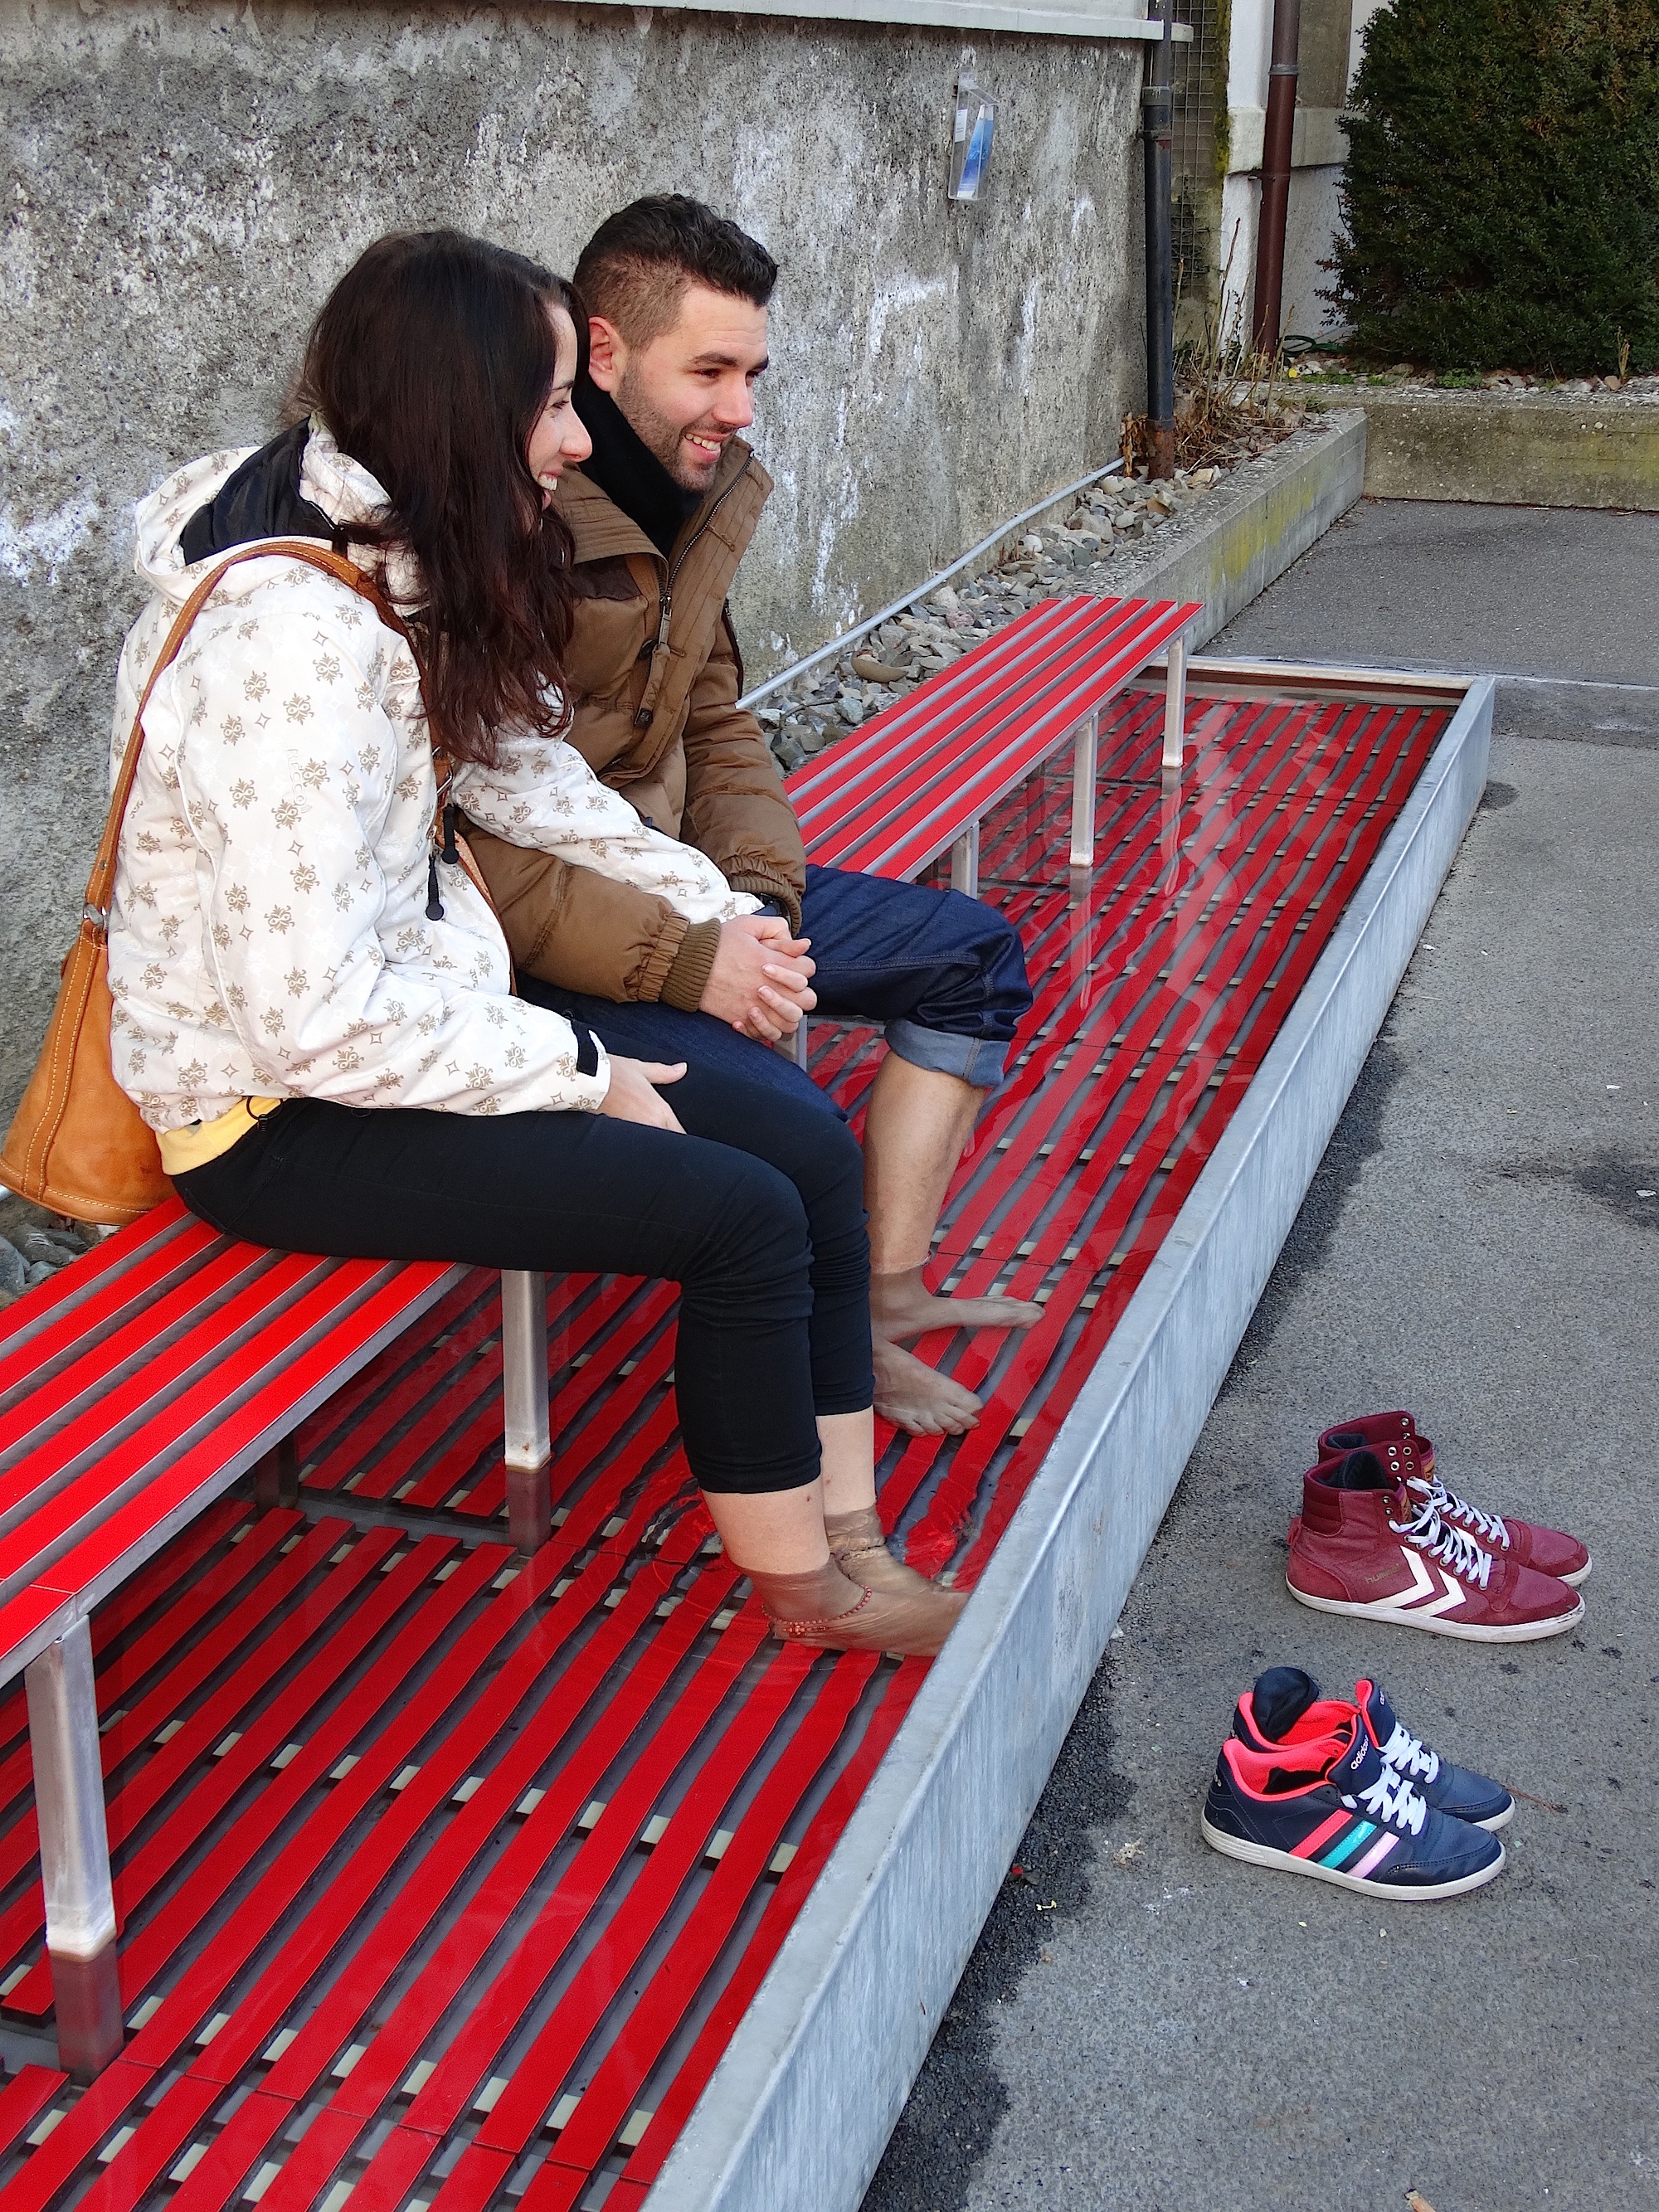
people, red, relax, sitting, couple, rest, together, shoes, enjoy, regulation, foot bath, human positions, foot spa